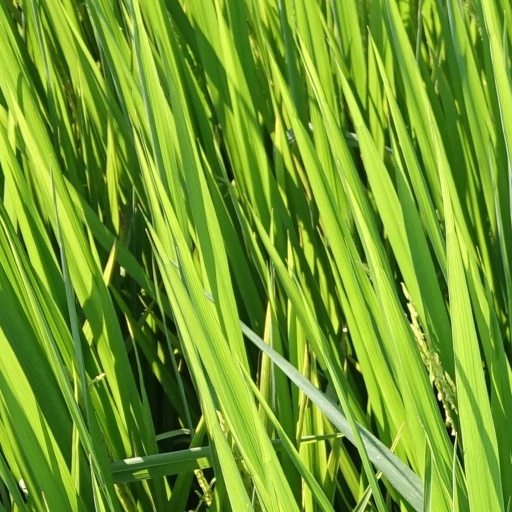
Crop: rice